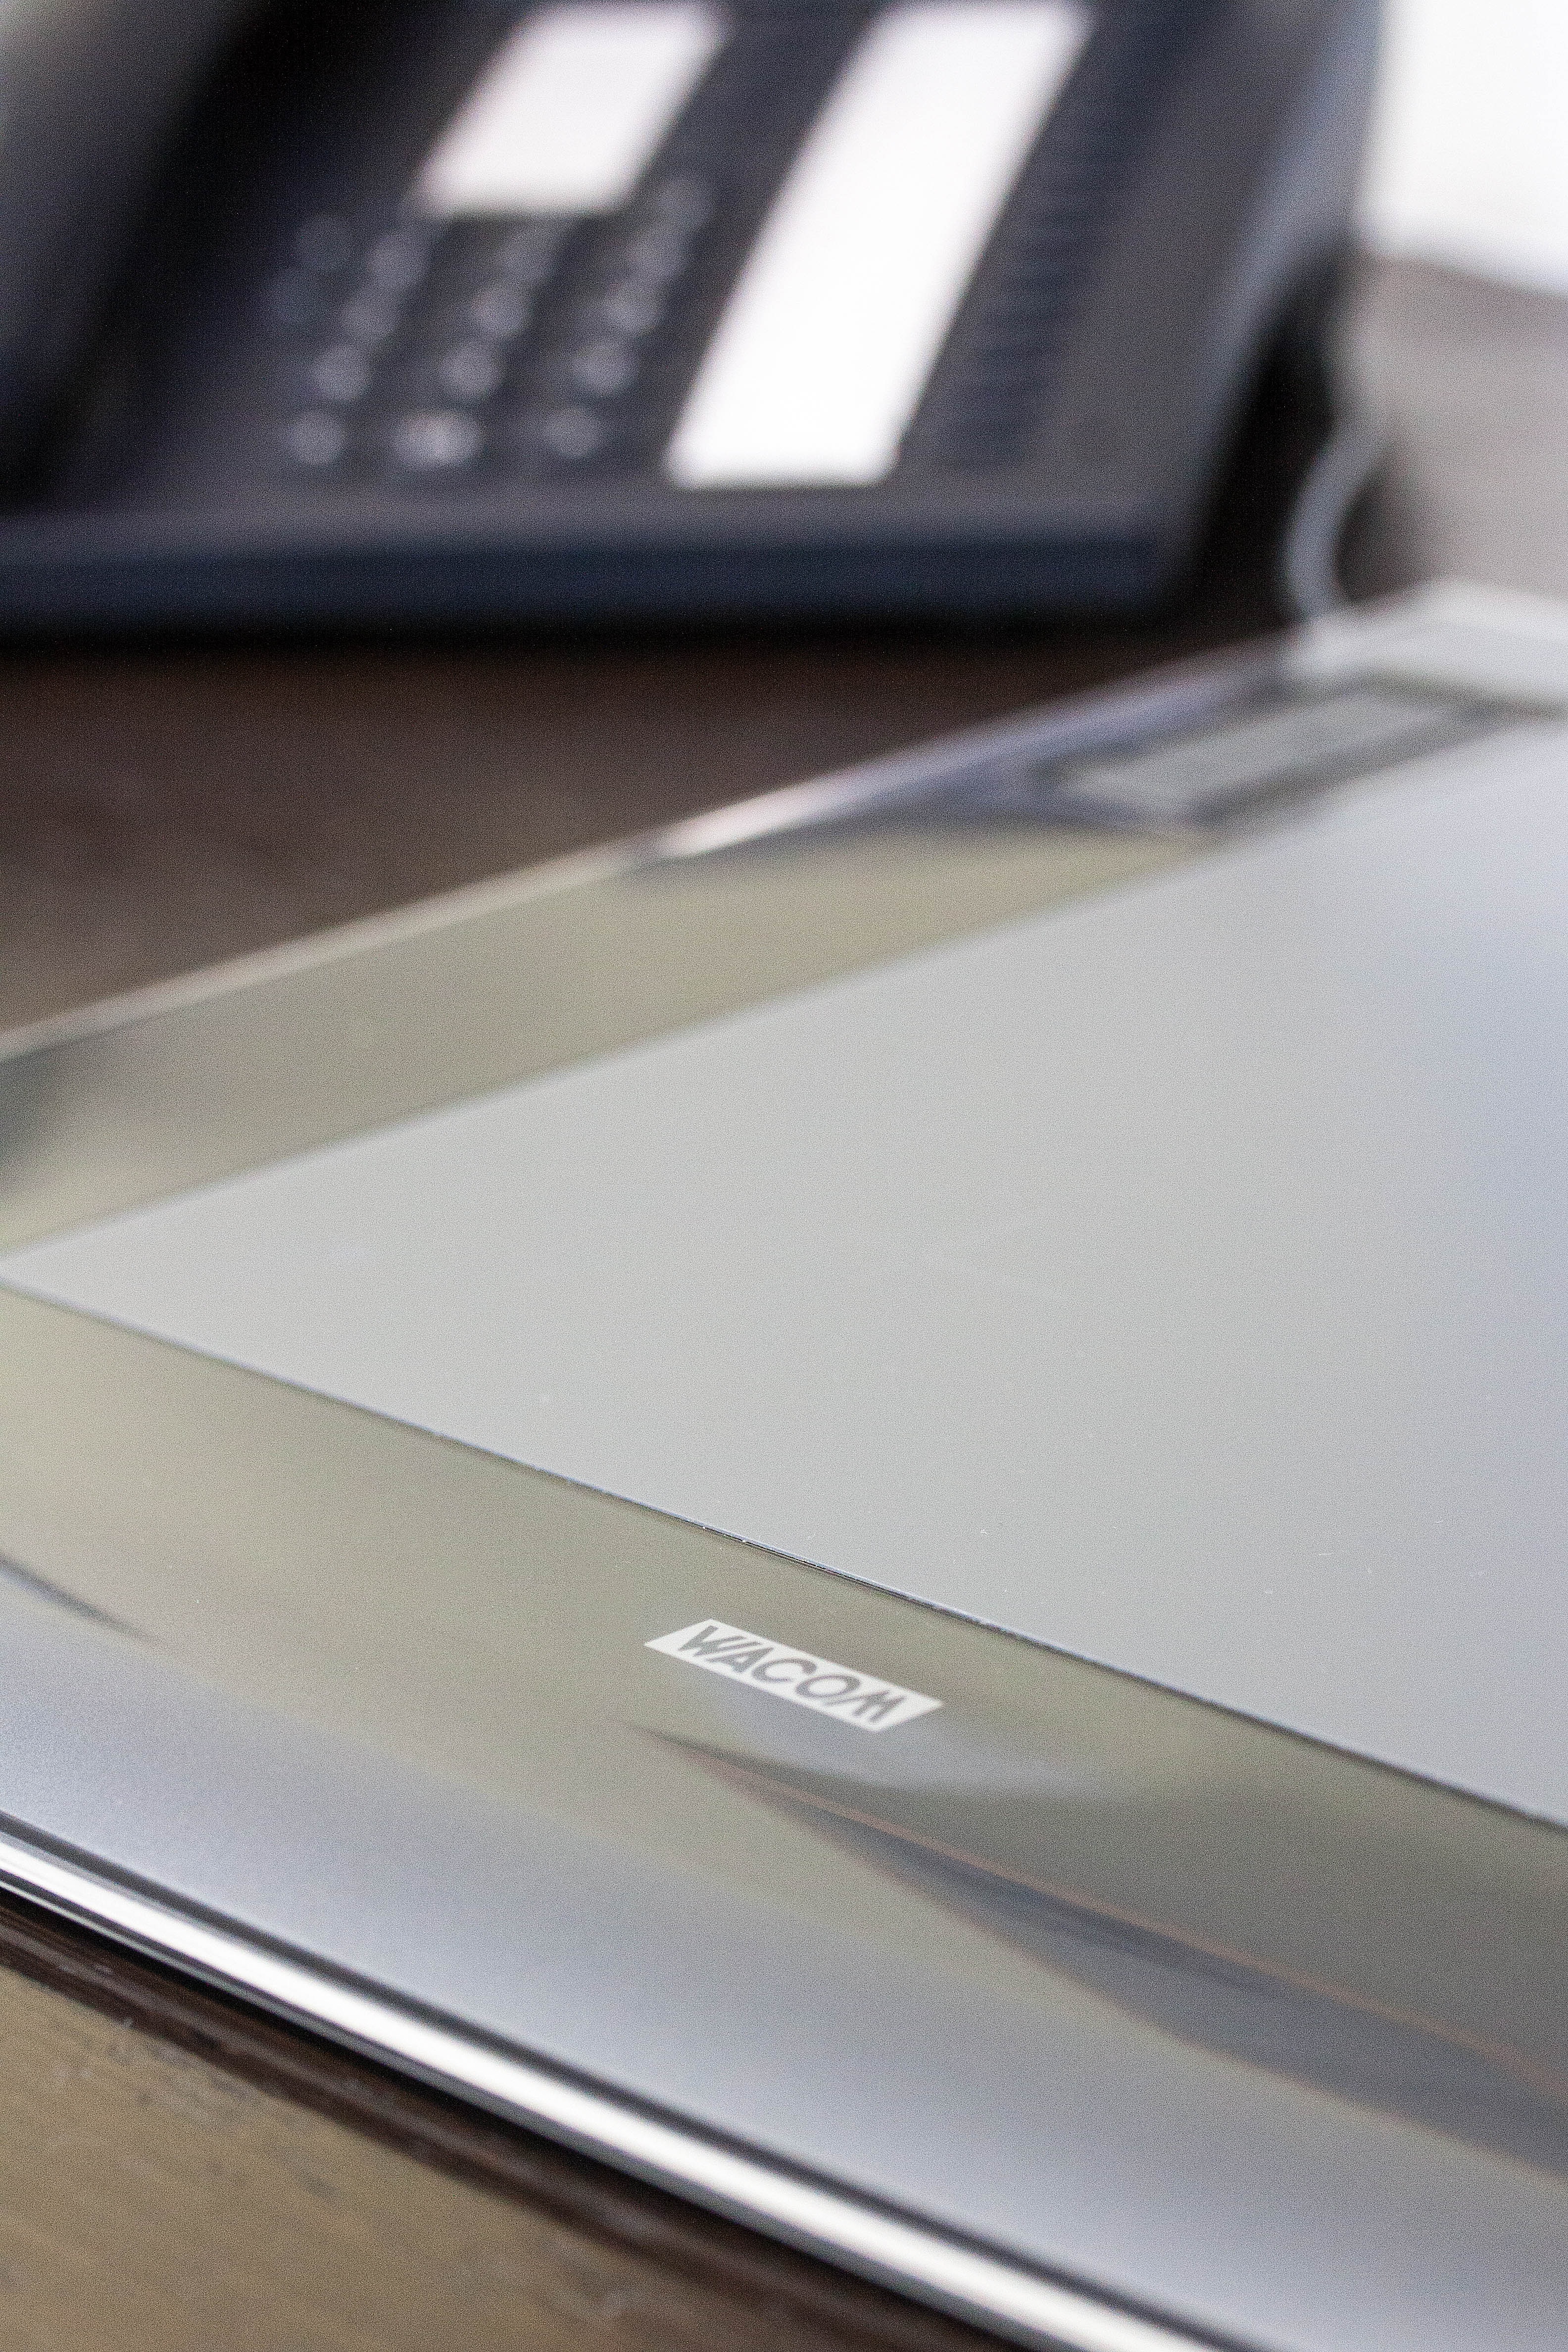
desk, smartphone, creative, technology, glass, phone, gadget, mobile phone, graphics tablet, electronics, graphic design, automotive exterior, portable communications device